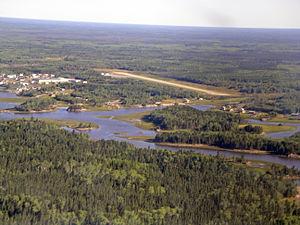
La Première Nation de Bloodvein est une bande indienne du Manitoba au Canada. Elle possède une réserve, Bloodvein 12, d'une superficie de 3 885 acres située à l'est du lac Winnipeg le long de la rivière Bloodvein. En mars 2013, la Première Nation de Bloodvein avait une population totale enregistrée de 1 673 membres dont 1 042 vivaient sur la réserve. La principale langue de la Première Nation est l'ojibwé. Elle est signataire du Traité 5.